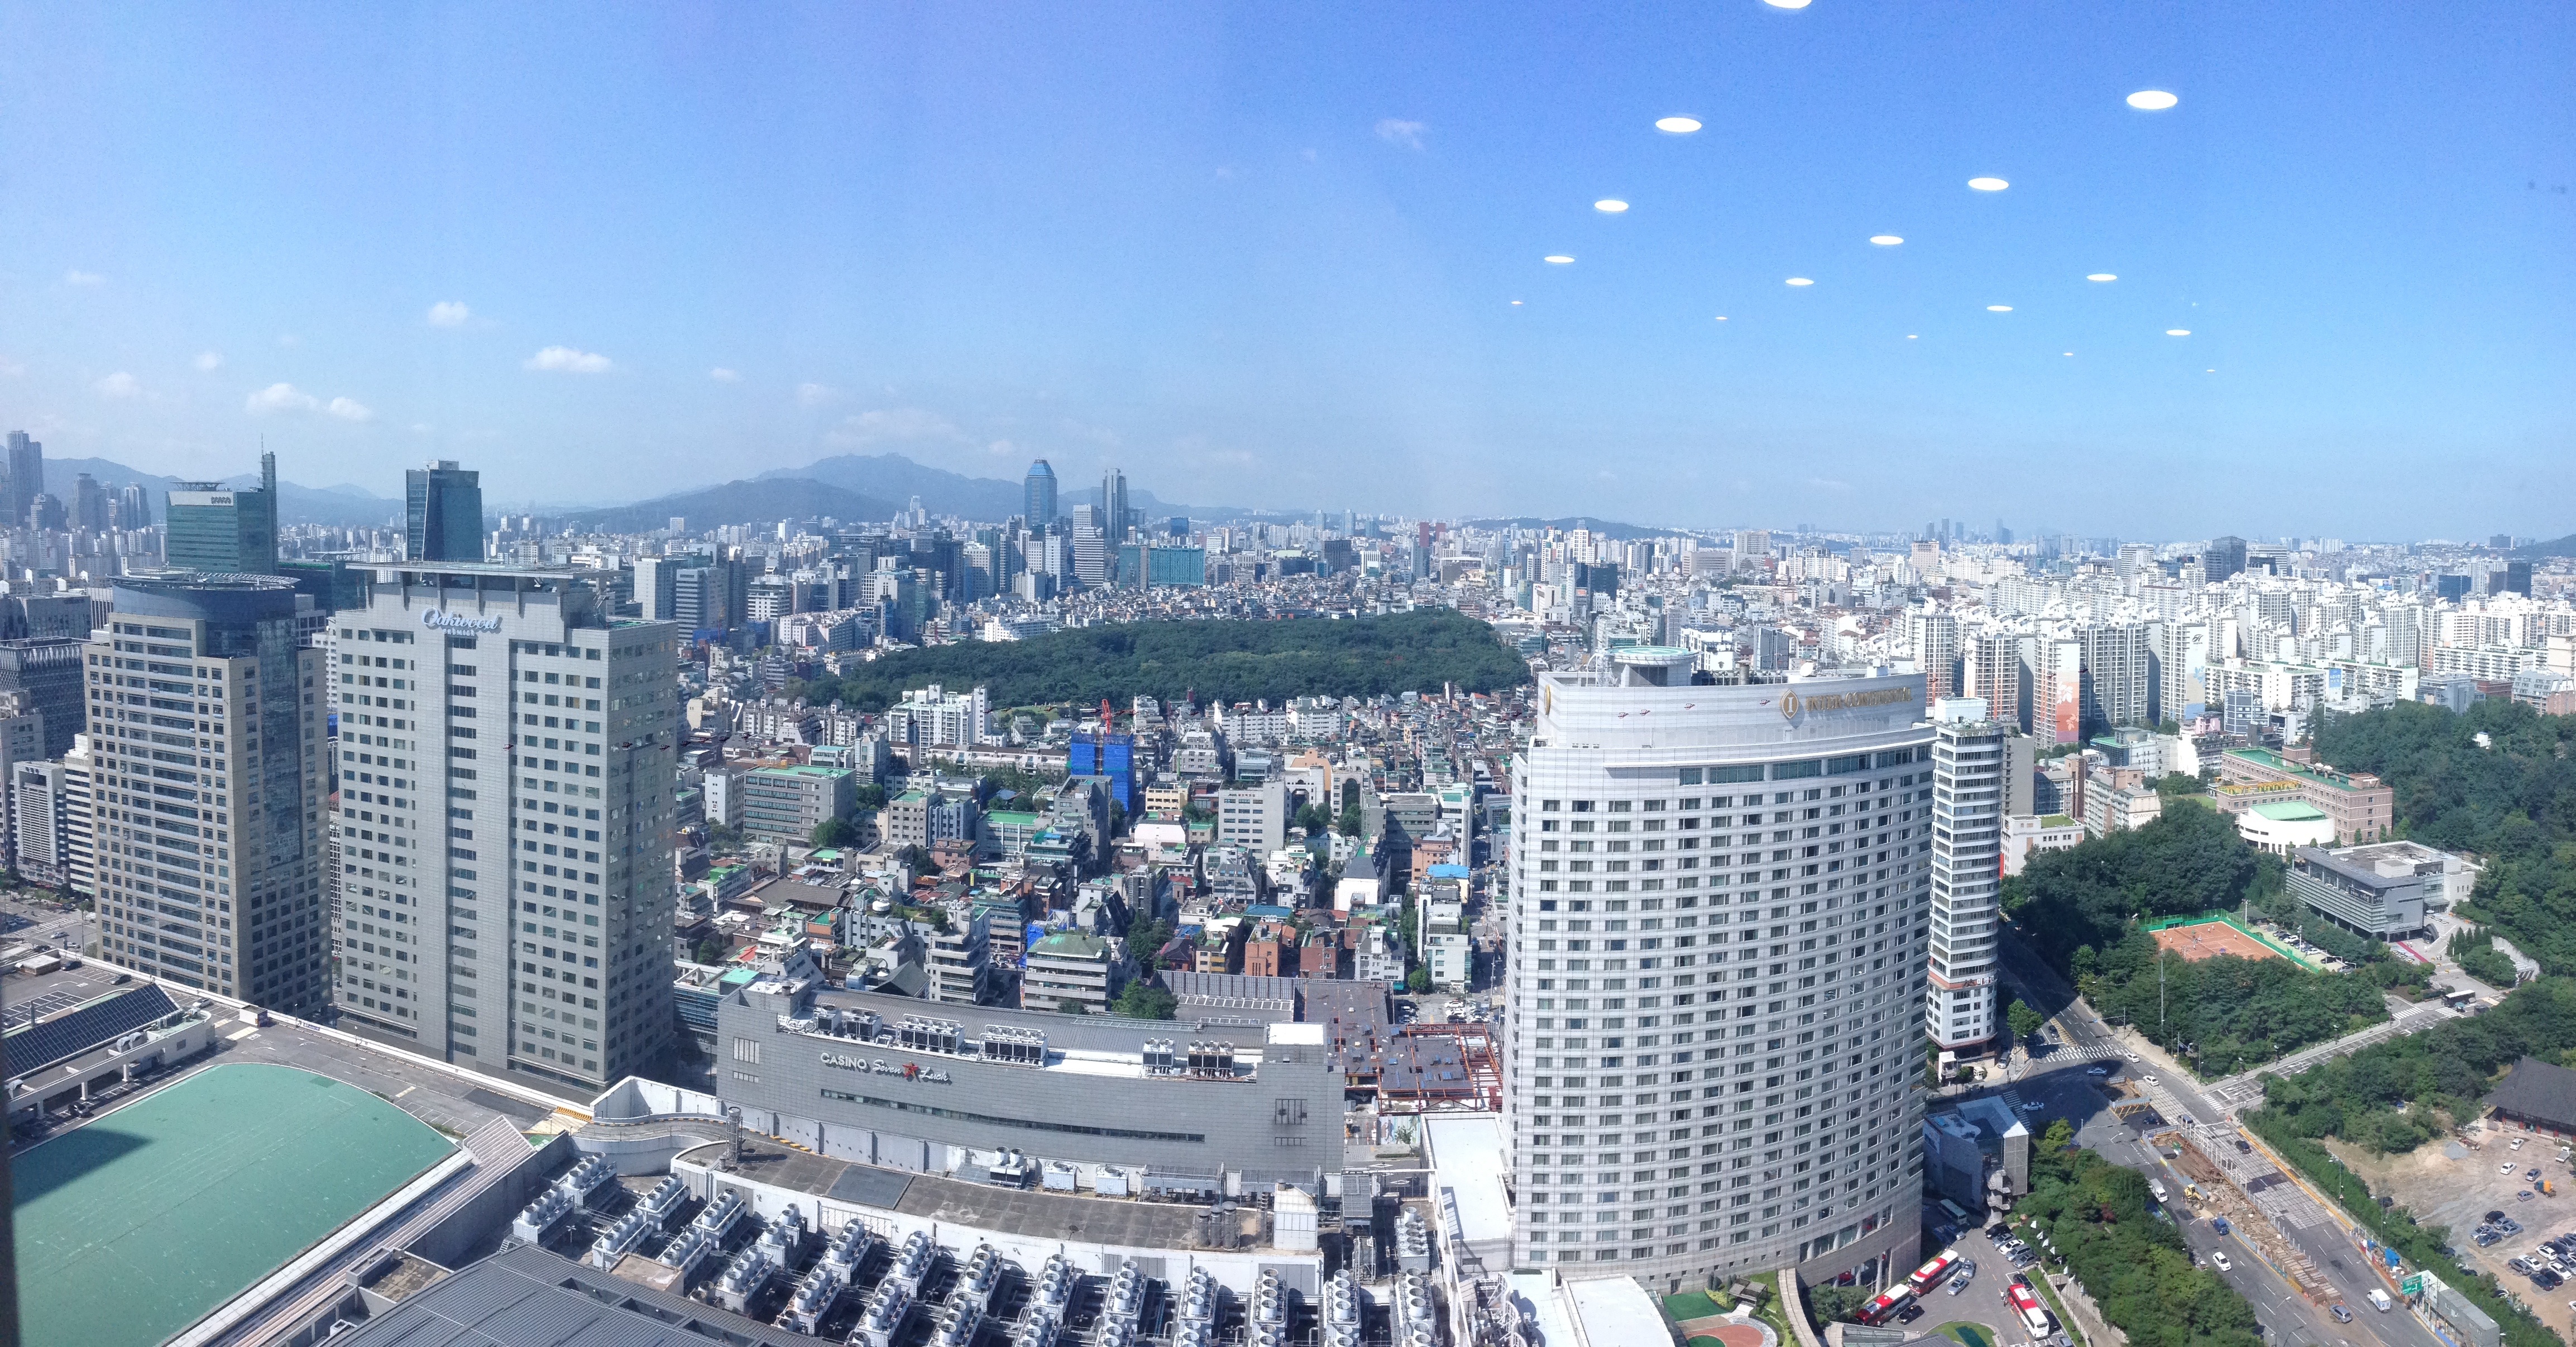
architecture, skyline, photography, city, skyscraper, urban, cityscape, panorama, downtown, asian, asia, landmark, modern, stadium, tower block, korea, metropolis, seoul, korean, bird's eye view, aerial photography, south korea, residential area, gangnam, human settlement, atmosphere of earth, metropolitan area